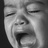
Emotion: sad